John G. Coburn Farm

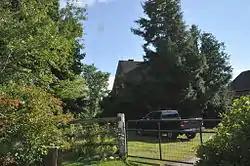

The John G. Coburn Farm is a historic farmstead at 434 Carthage Road (Maine State Route 142) in Carthage, Maine. The farmhouse, a two-story brick structure built in 1824, stands on the west side of the road just north of its crossing of the Webb River. The house is regionally distinctive as the only brick building in the Webb River valley. The farm, which now includes , also includes two English barns, one of which has been dated to the early 19th century. The farm was listed on the National Register of Historic Places (erroneously as "John G. Coburn" on River Road) in 2002.